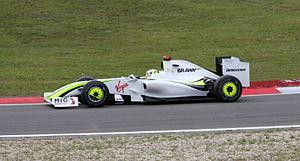
Le Grand Prix d'Allemagne 2009, disputé sur le Nürburgring le 12 juillet 2009, est la 812ᵉ épreuve du championnat du monde de Formule 1 courue depuis 1950 et la neuvième manche du championnat 2009.